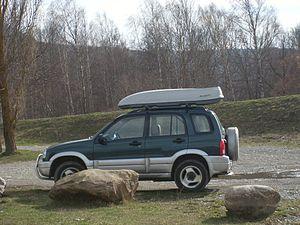
Suzuki grand vitara vert
Suzuki Motor Corporation est un constructeur japonais de motos, d'automobiles et de moteurs de bateaux ; il est avant tout un important fabricant de motos.